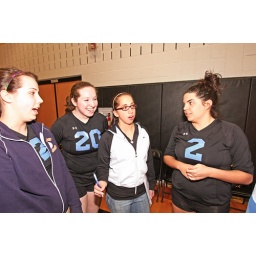
Triad girls and coach go over a few points. That coach looks almost as young as the players!